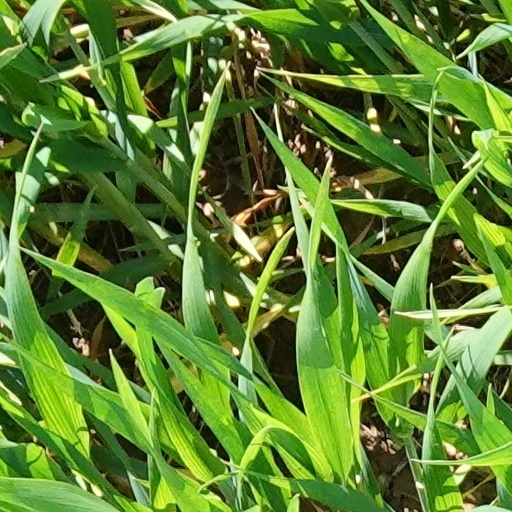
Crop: wheat